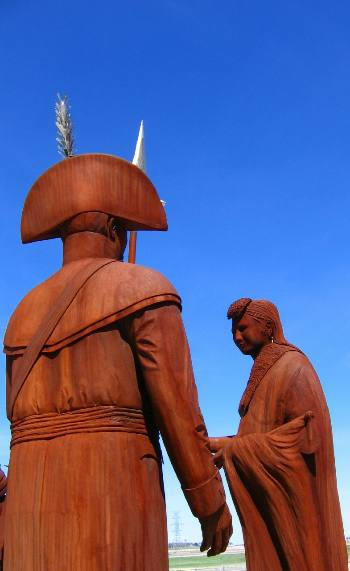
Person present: No